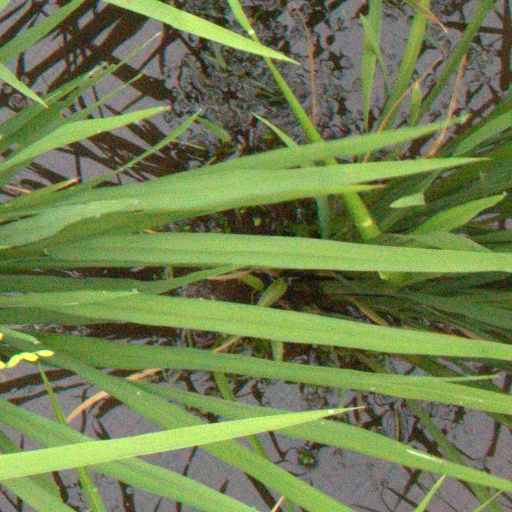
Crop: rice